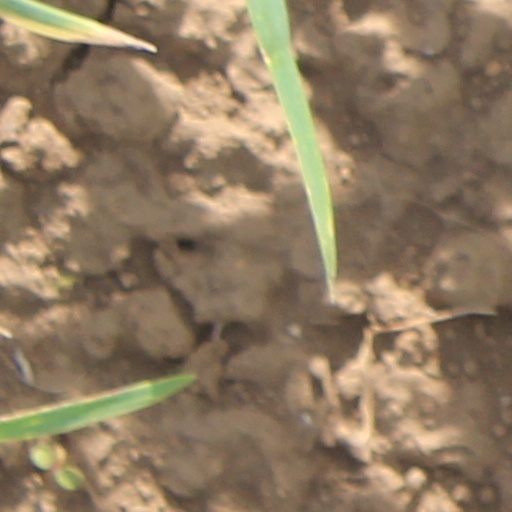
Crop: wheat